Gwendolen (novel)

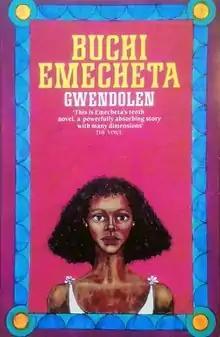
First edition (publ. HarperCollins)Cover art by Marina Elphick

Gwendolen (United Kingdom title) is a 1989 novel by Nigerian-born writer Buchi Emecheta, also known by its United States title The Family. It is her tenth novel.